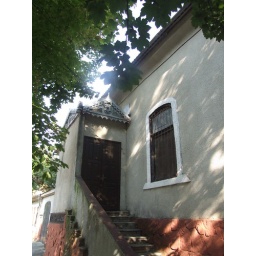
staircase with door on a typical house in the downtown in Chisinau